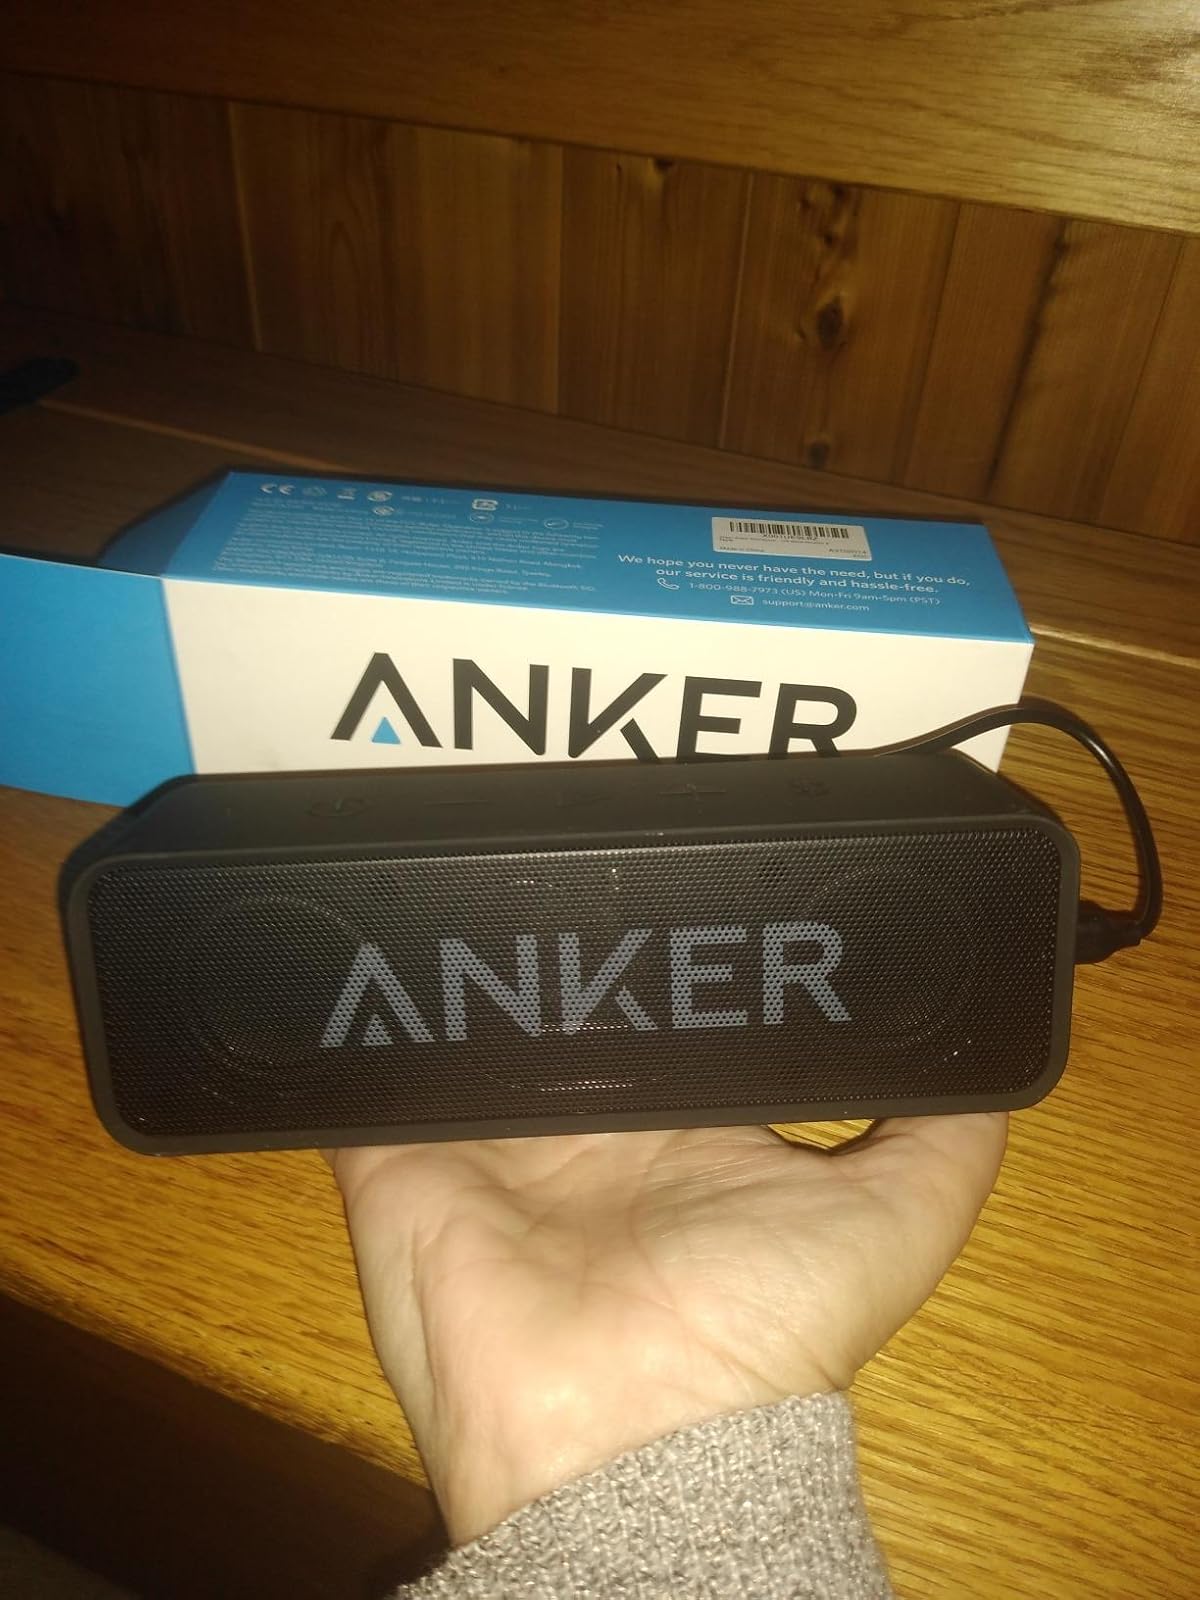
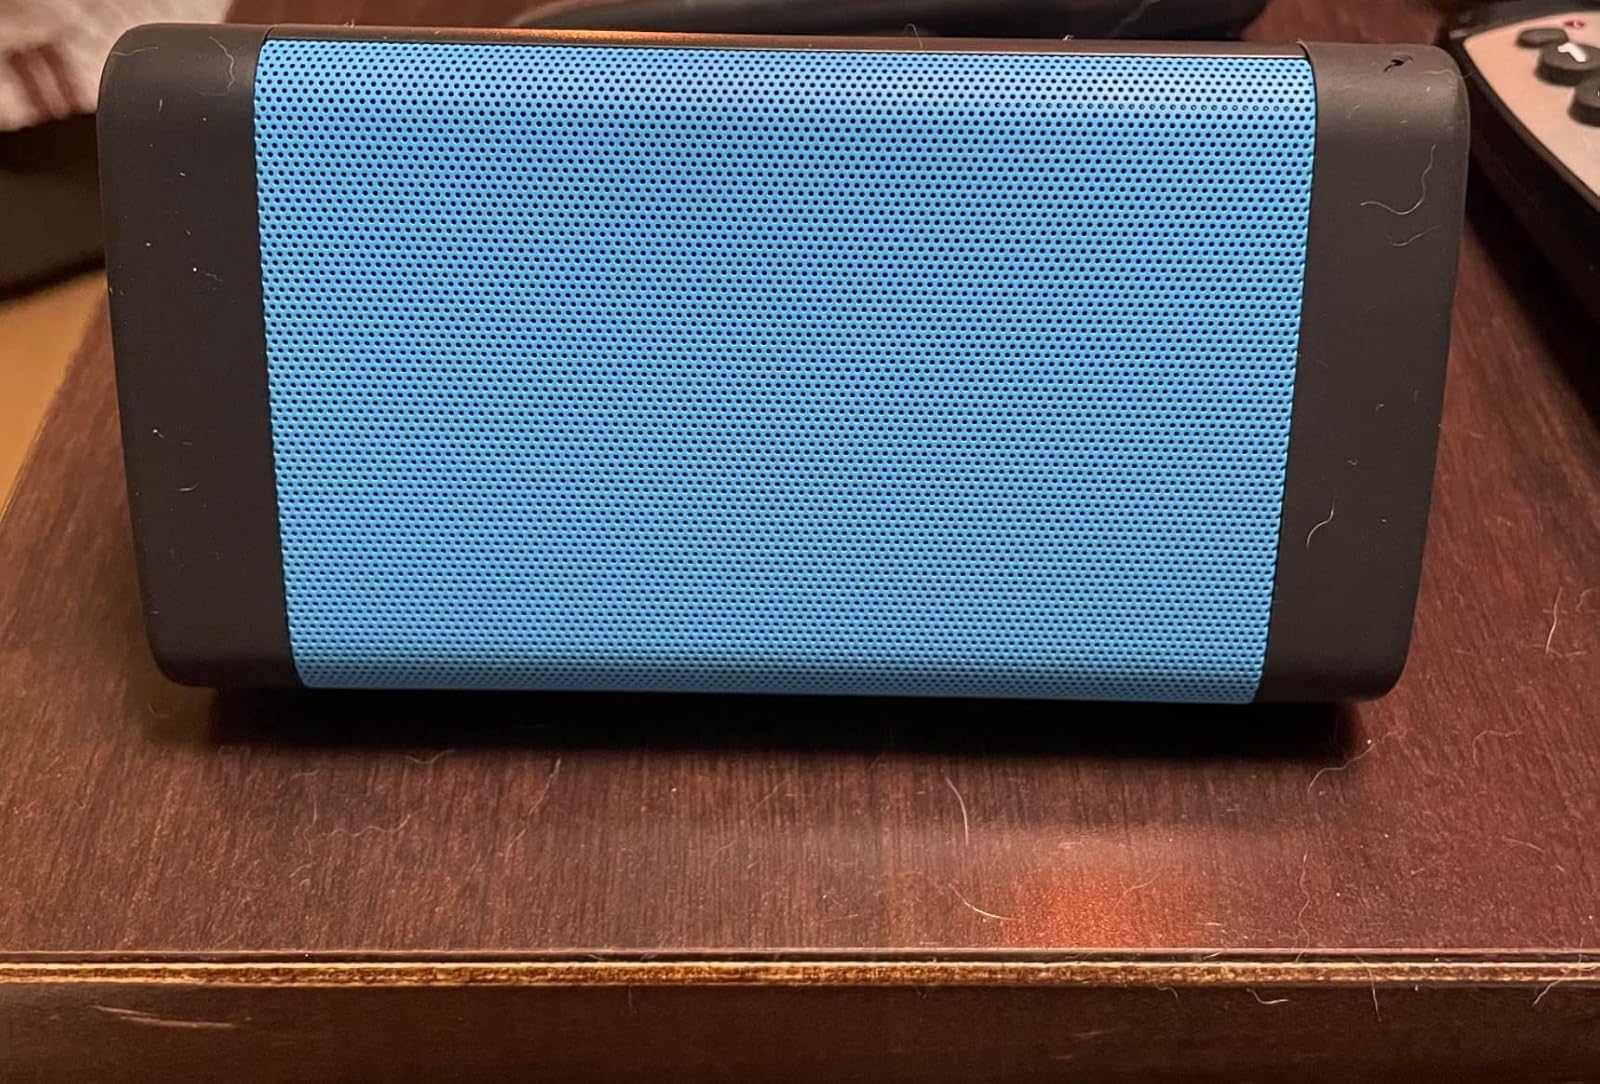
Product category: speaker
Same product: no